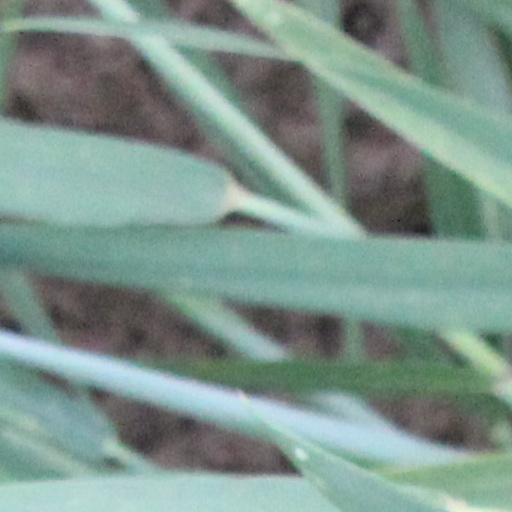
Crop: wheat